Patrick Hodgkinson

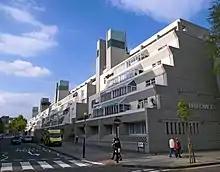
Brunswick Centre, Hodgkinson's best known work

Hodgkinson was born in Putney, London on 8 March 1930. His father, Geoffrey Walter Hodgkinson was a farmer and car sale company manager and his mother was Patricia Florence Nena Vere, née Denning.